Etruscan architecture

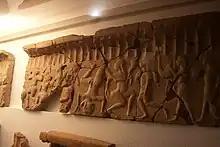
Frieze from Acquarossa (Zone F)

Features shared by typical Etruscan and Roman temples, and contrasting with Greek ones, begin with a strongly frontal approach, with great emphasis on the front facade, less on the sides, and very little on the back. The podia are also usually higher, and can only be entered at a section of the front, just presenting a blank platform wall elsewhere. There may only be columns at the front portico. In Etruscan temples, more than Roman ones, the portico is deep, often representing, as Vitruvius recommends, half of the area under the roof, with multiple rows of columns.